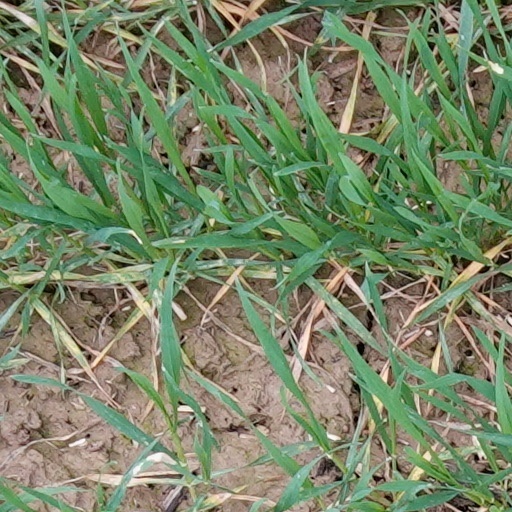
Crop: wheat